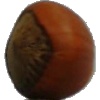
Label: nut_forest